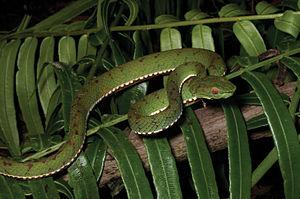
Trimeresurus flavomaculatus est une espèce de serpents de la famille des Viperidae.
Parias est le nom qui était autrefois utilisé pour désigner plusieurs serpents du genre Trimeresurus, de la famille des Viperidae. Parias désignait alors un genre à part entière.